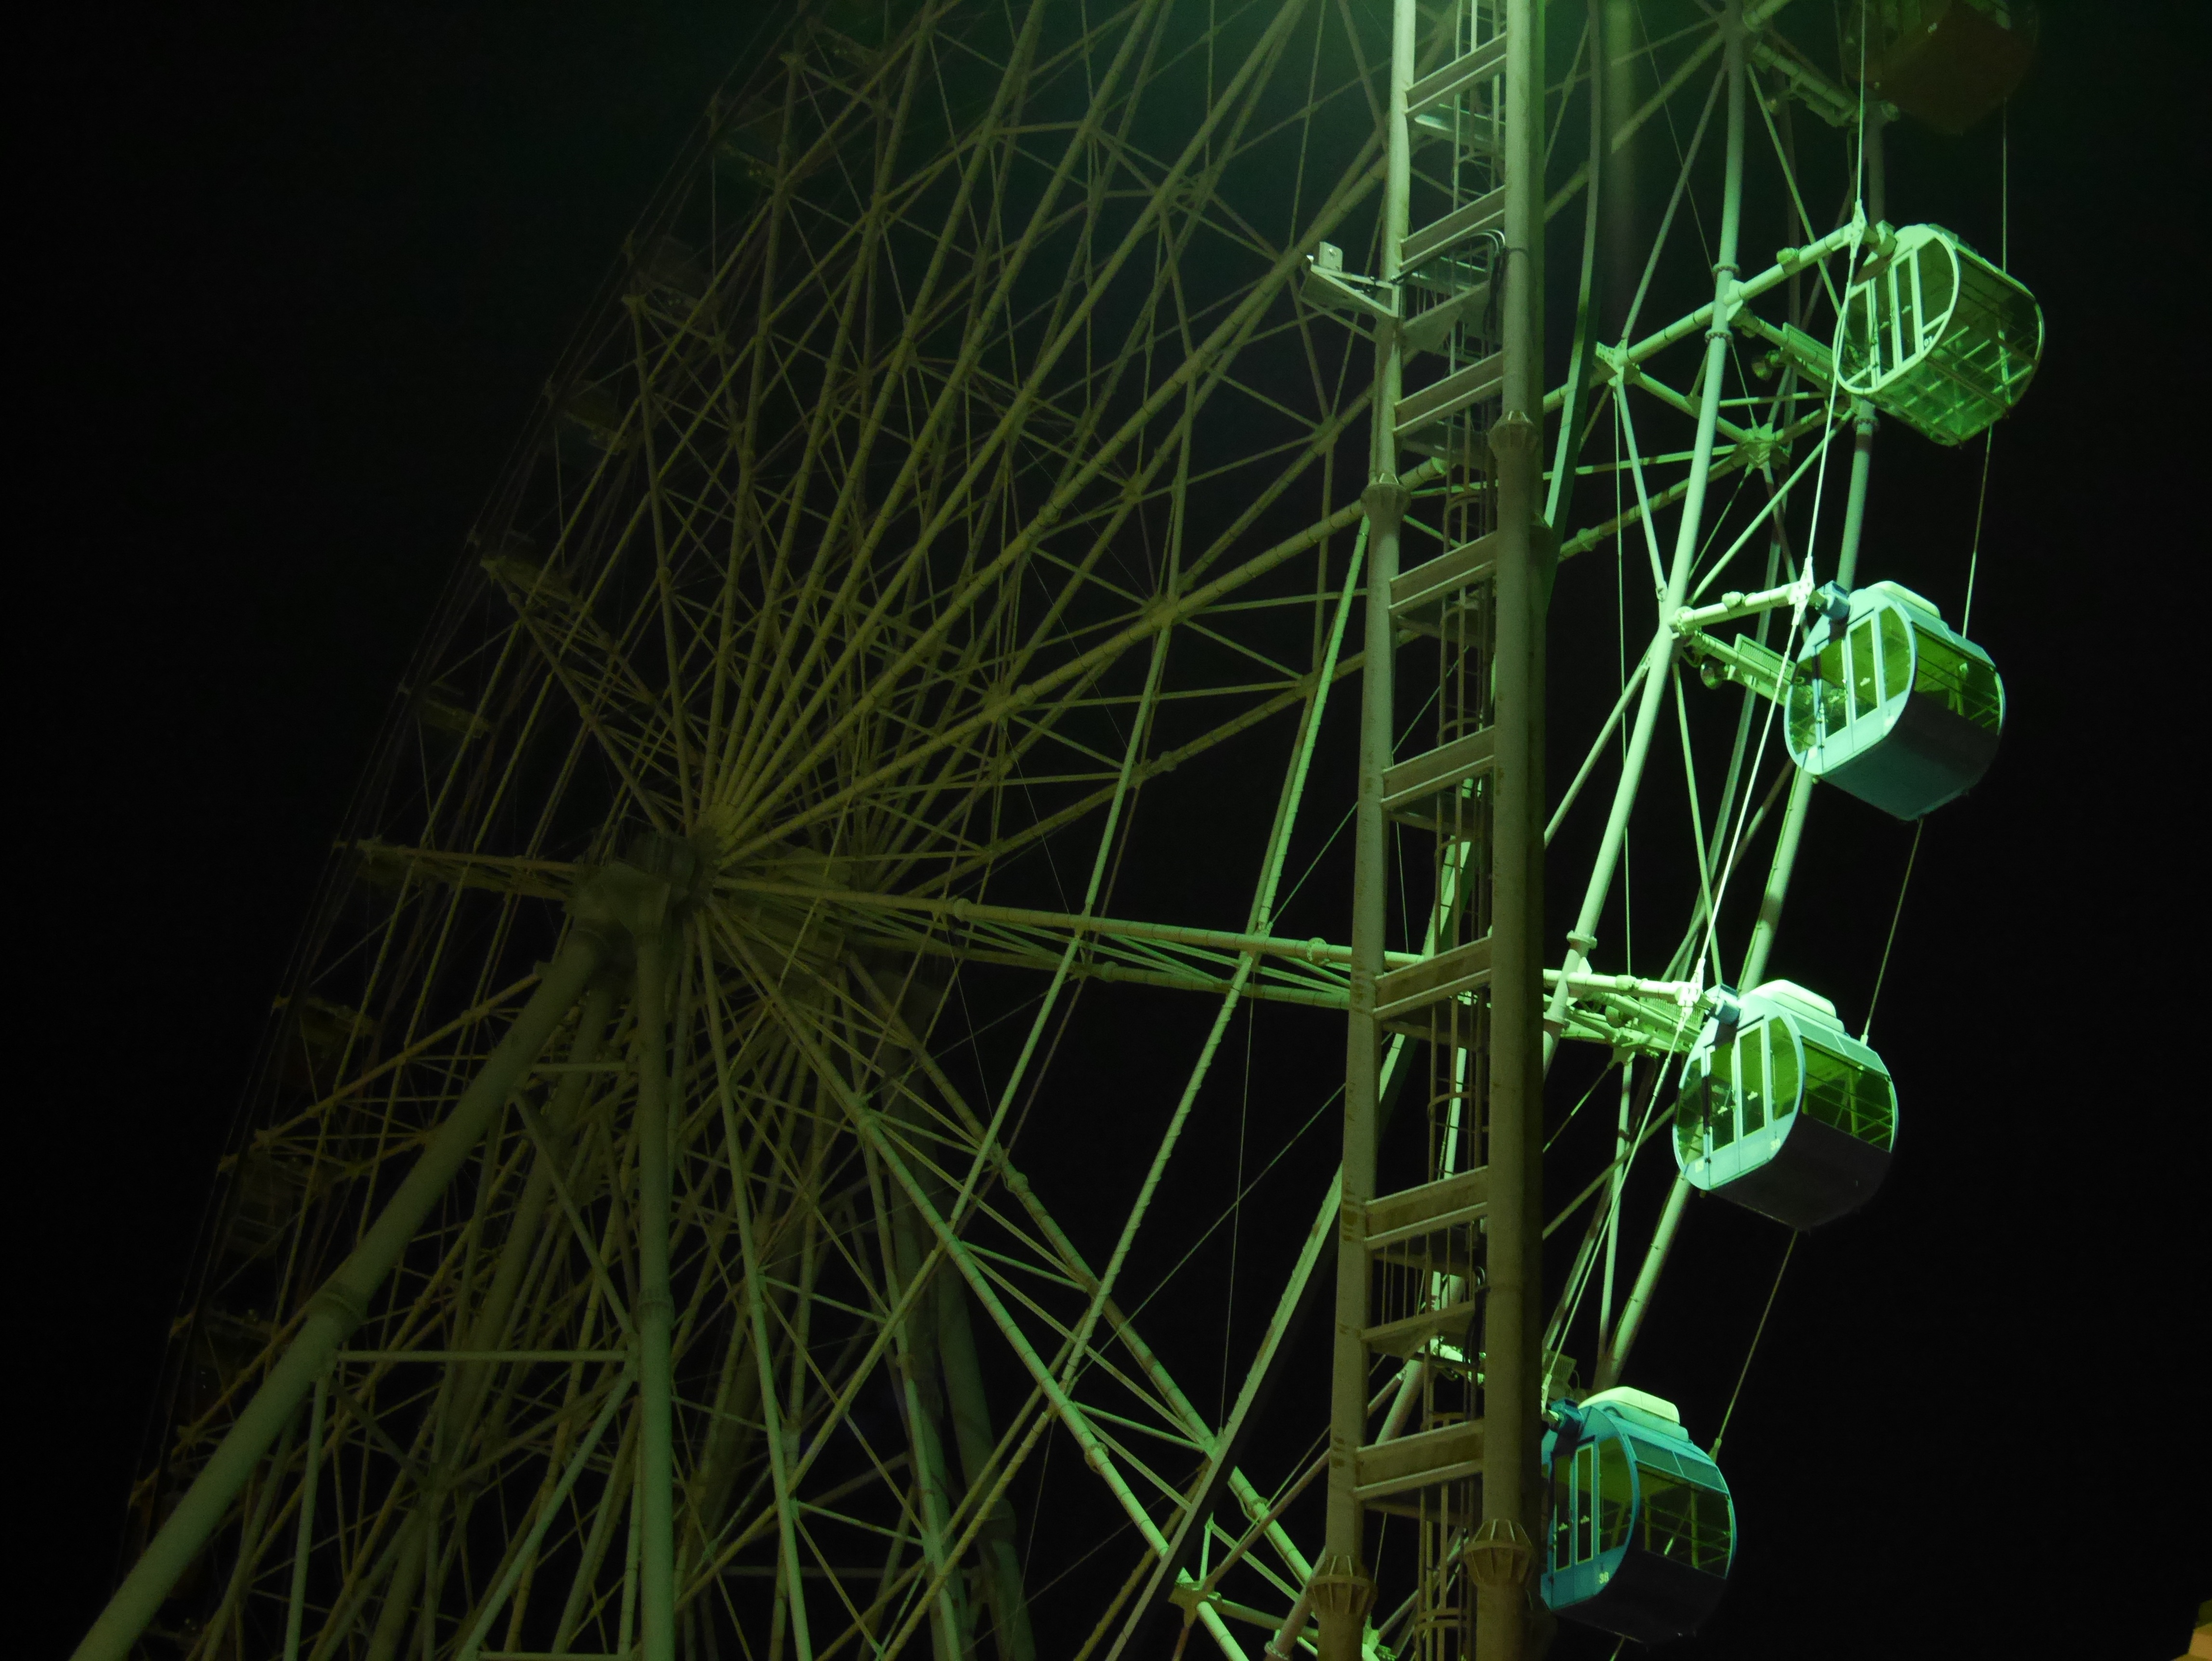
grass, light, plant, night, flower, line, green, ferris wheel, biology, silence, fantastic, memories, macro photography, atmosphere of earth